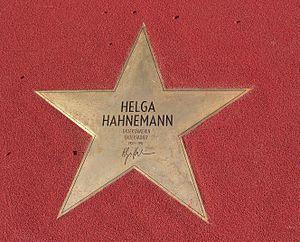
Helga Hahnemann, aussi connue sous les noms de « Henne » et « Big Helga », née à Berlin le 8 septembre 1937 et morte à Berlin-Buch le 20 novembre 1991, est une artiste allemande et est-allemande, à la fois comédienne et chanteuse.